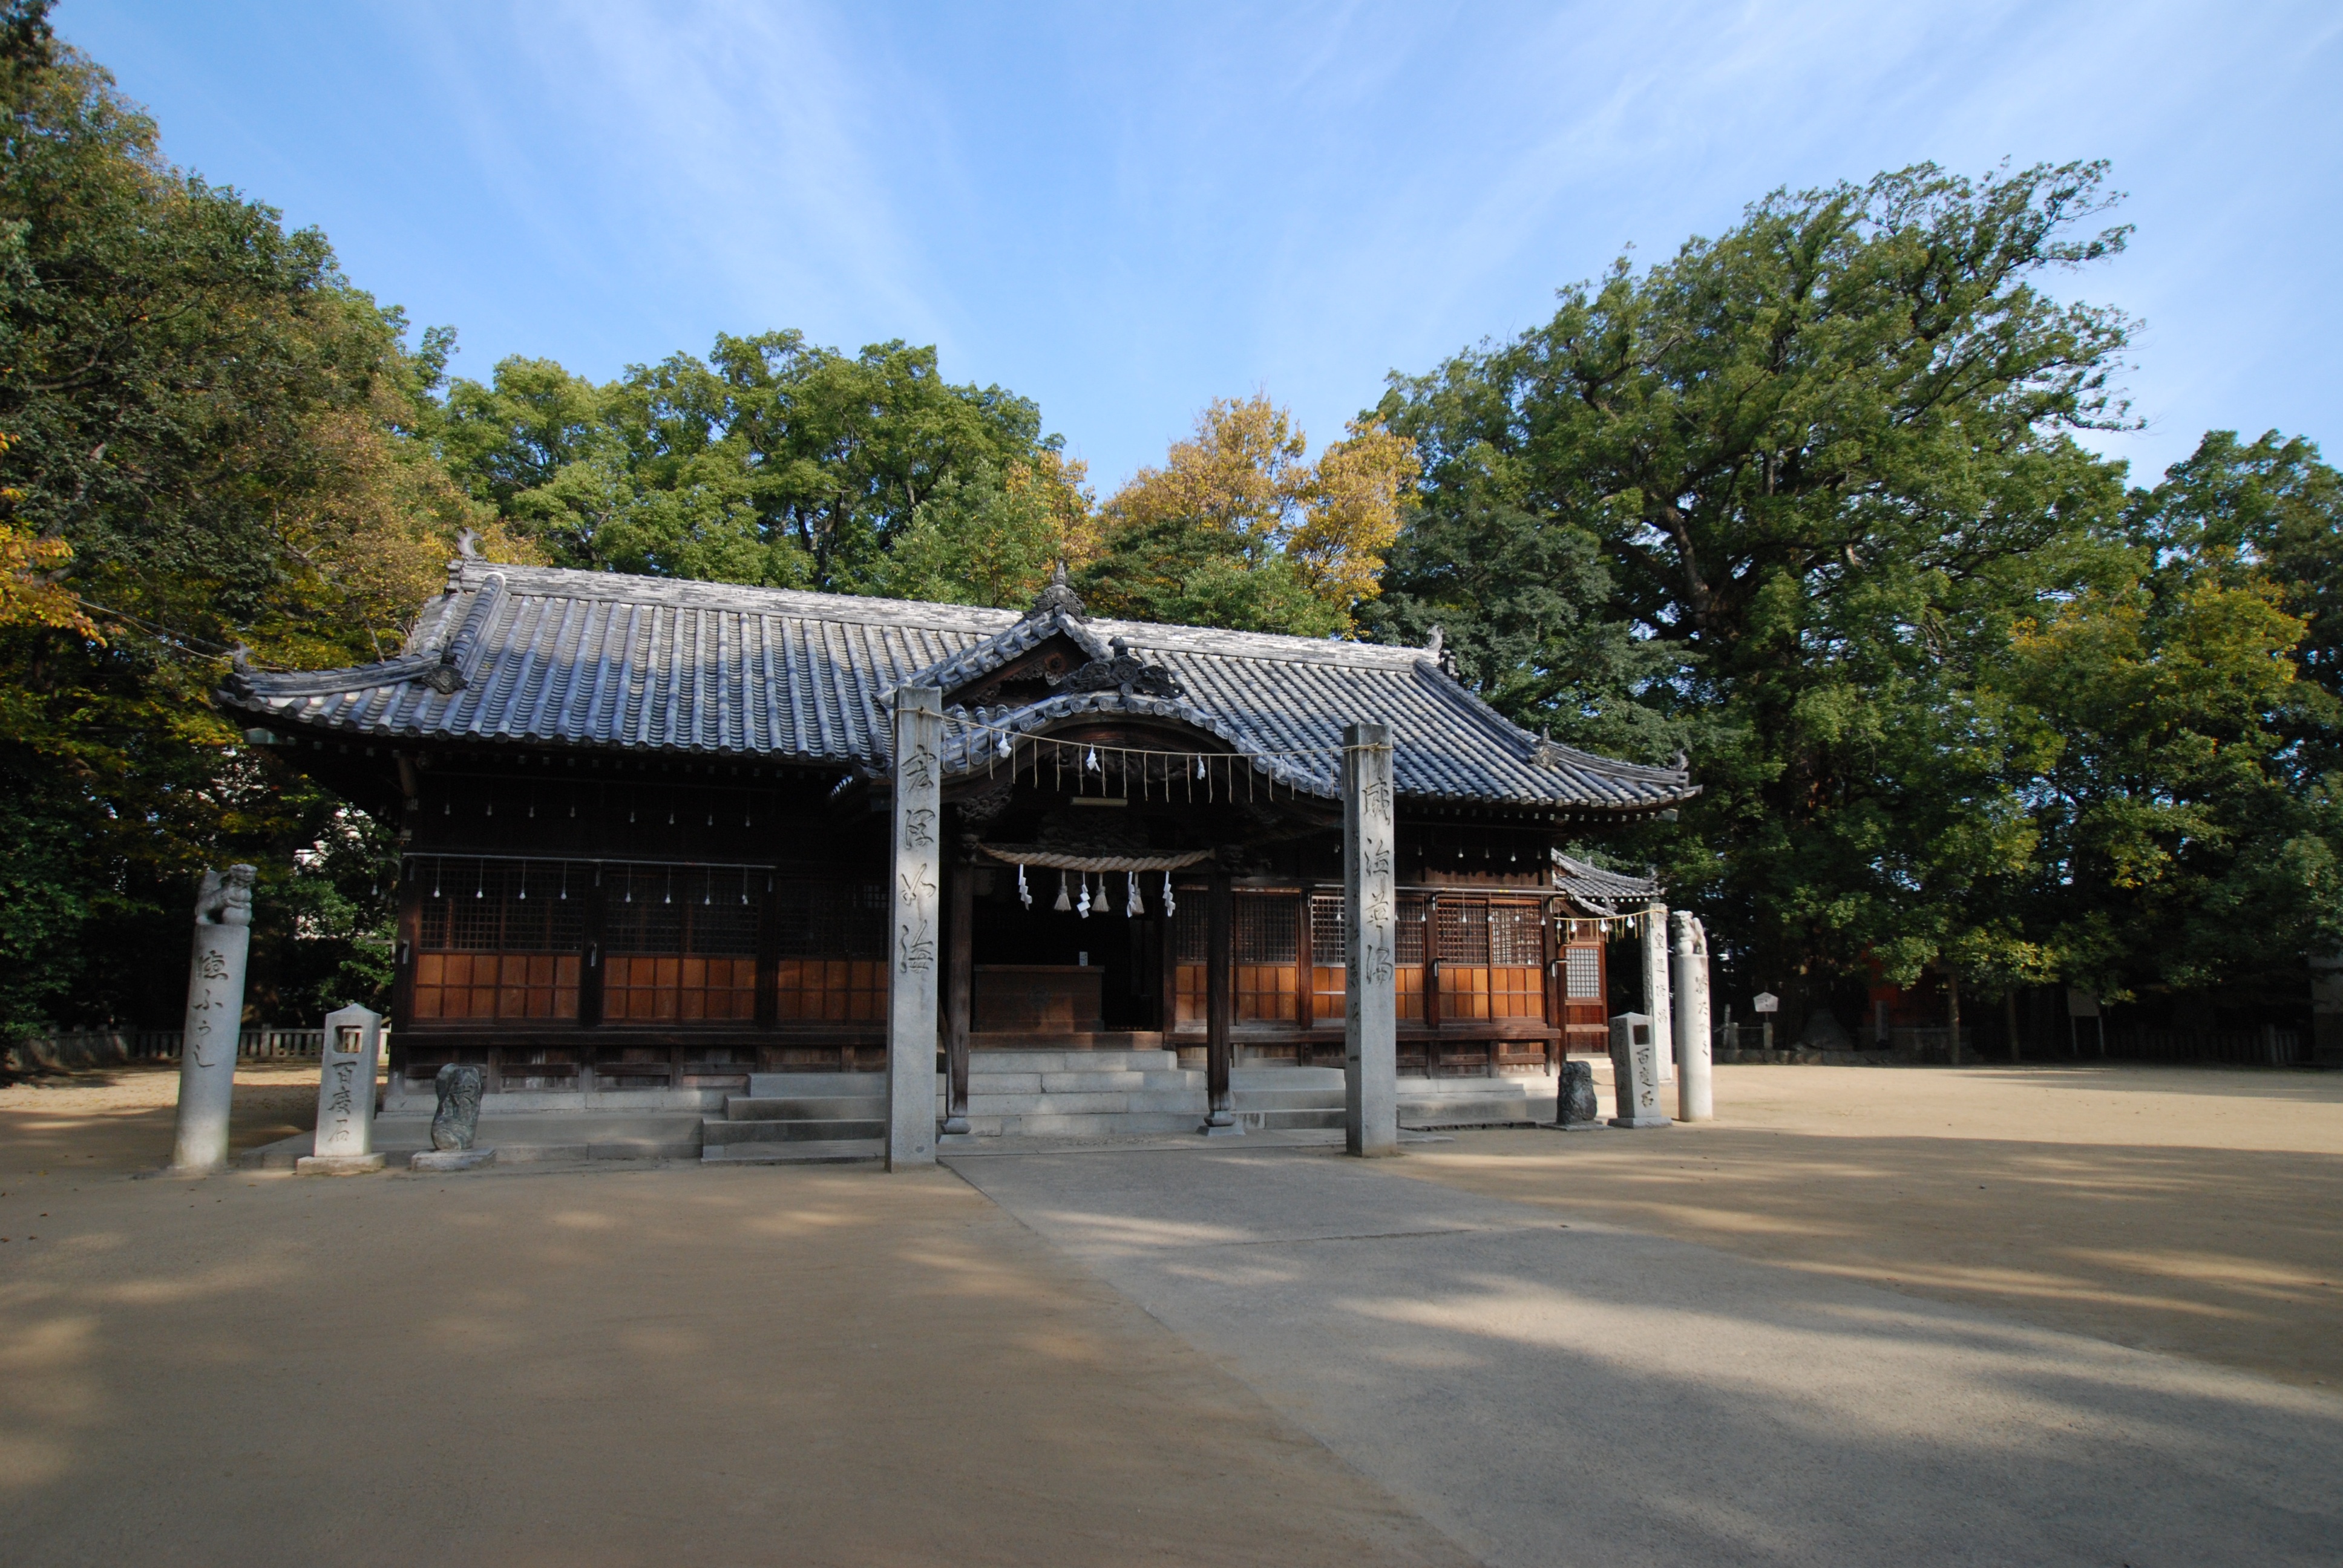
architecture, roof, building, serene, religion, japan, temple, pavilion, shrine, holy, estate, shinto, mori, camphor, shinto shrine, camphor tree, stateliness, ehime prefecture, ichinomiya shrine, main shrine